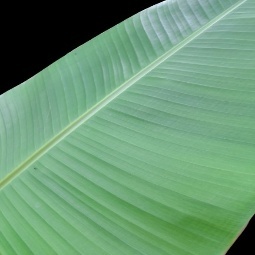
Label: Healthy